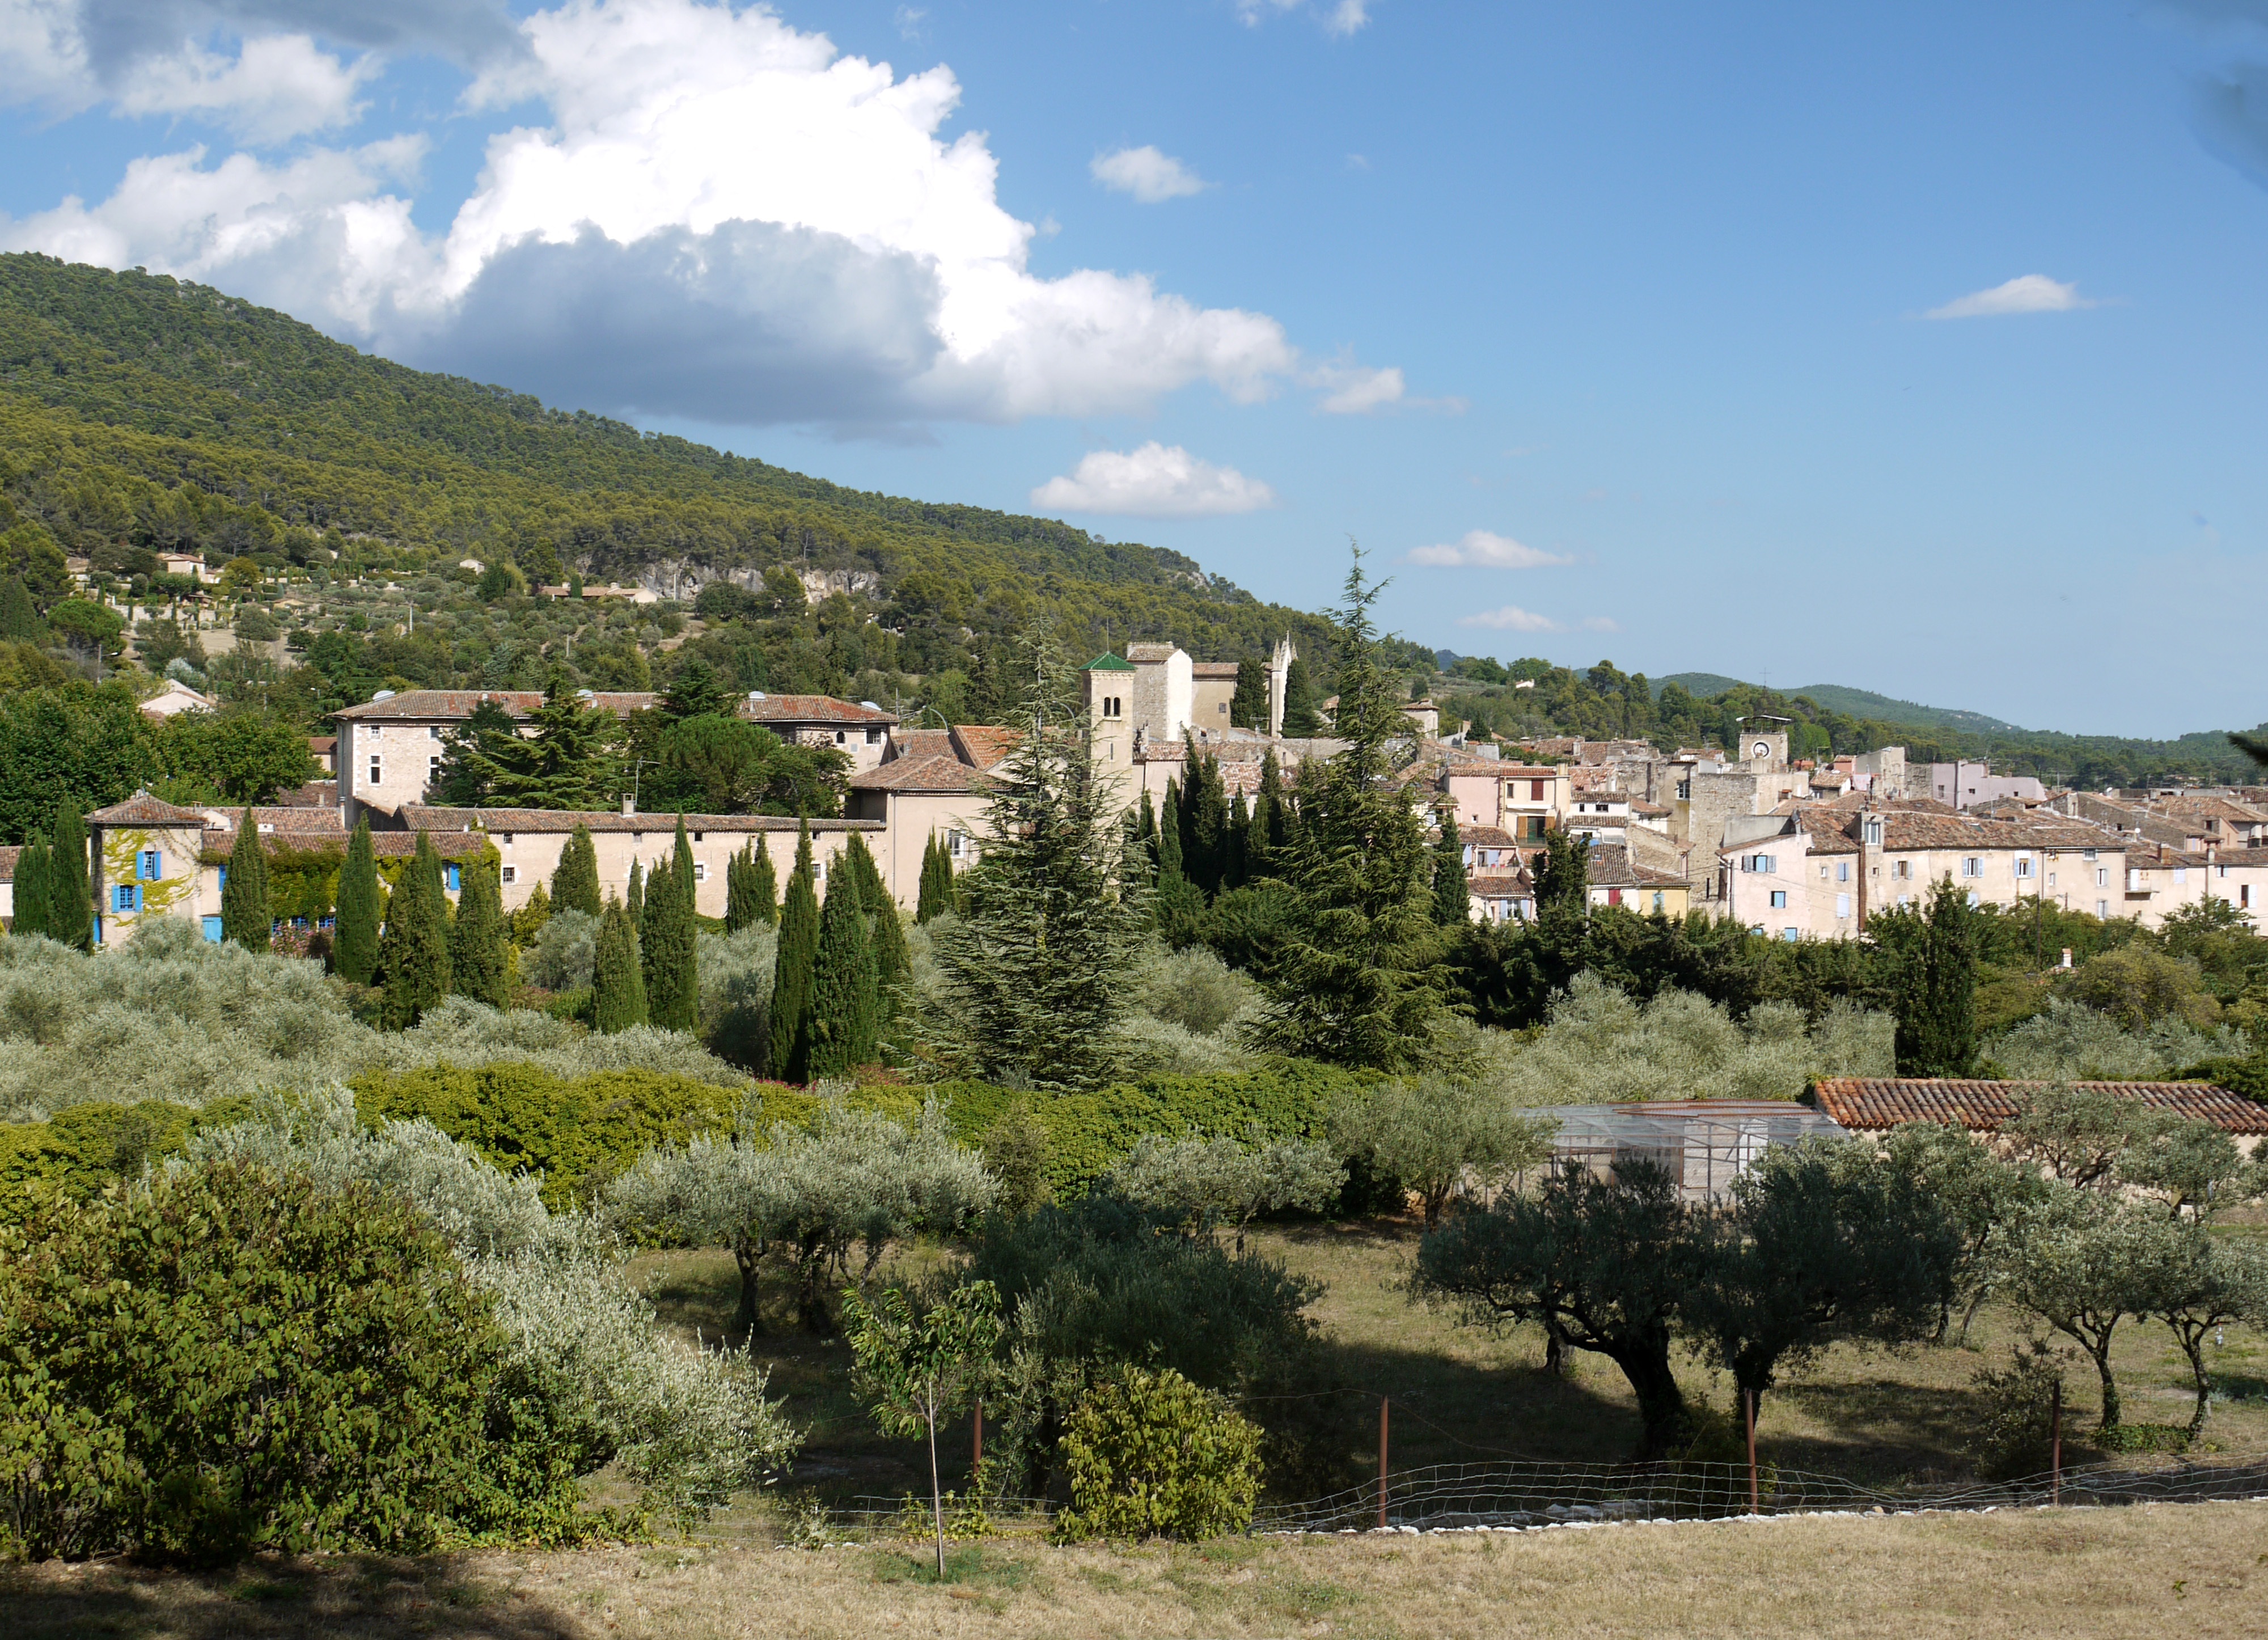
landscape, mountain, hill, flower, town, building, chateau, valley, mountain range, vacation, village, france, mediterranean, tourism, bell tower, old town, picturesque, provence, estate, roofs, verdon, regional, rural area, old village, south of france, nature park, village centre, aups, human settlement